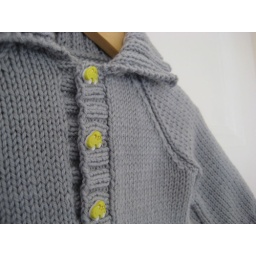
Handknit using Cashmerino DK in Silver Grey and couldn't resist the yellow car buttons :o)